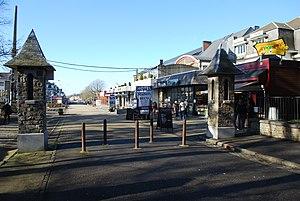
Vue du sanctuaire Notre-Dame de Banneux, près de Sprimont.